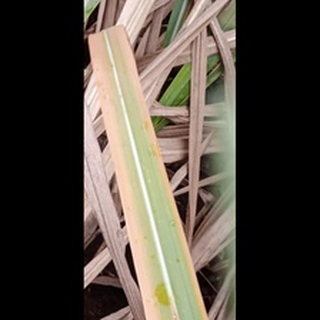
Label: sugarcane_yellow_leaf_disease